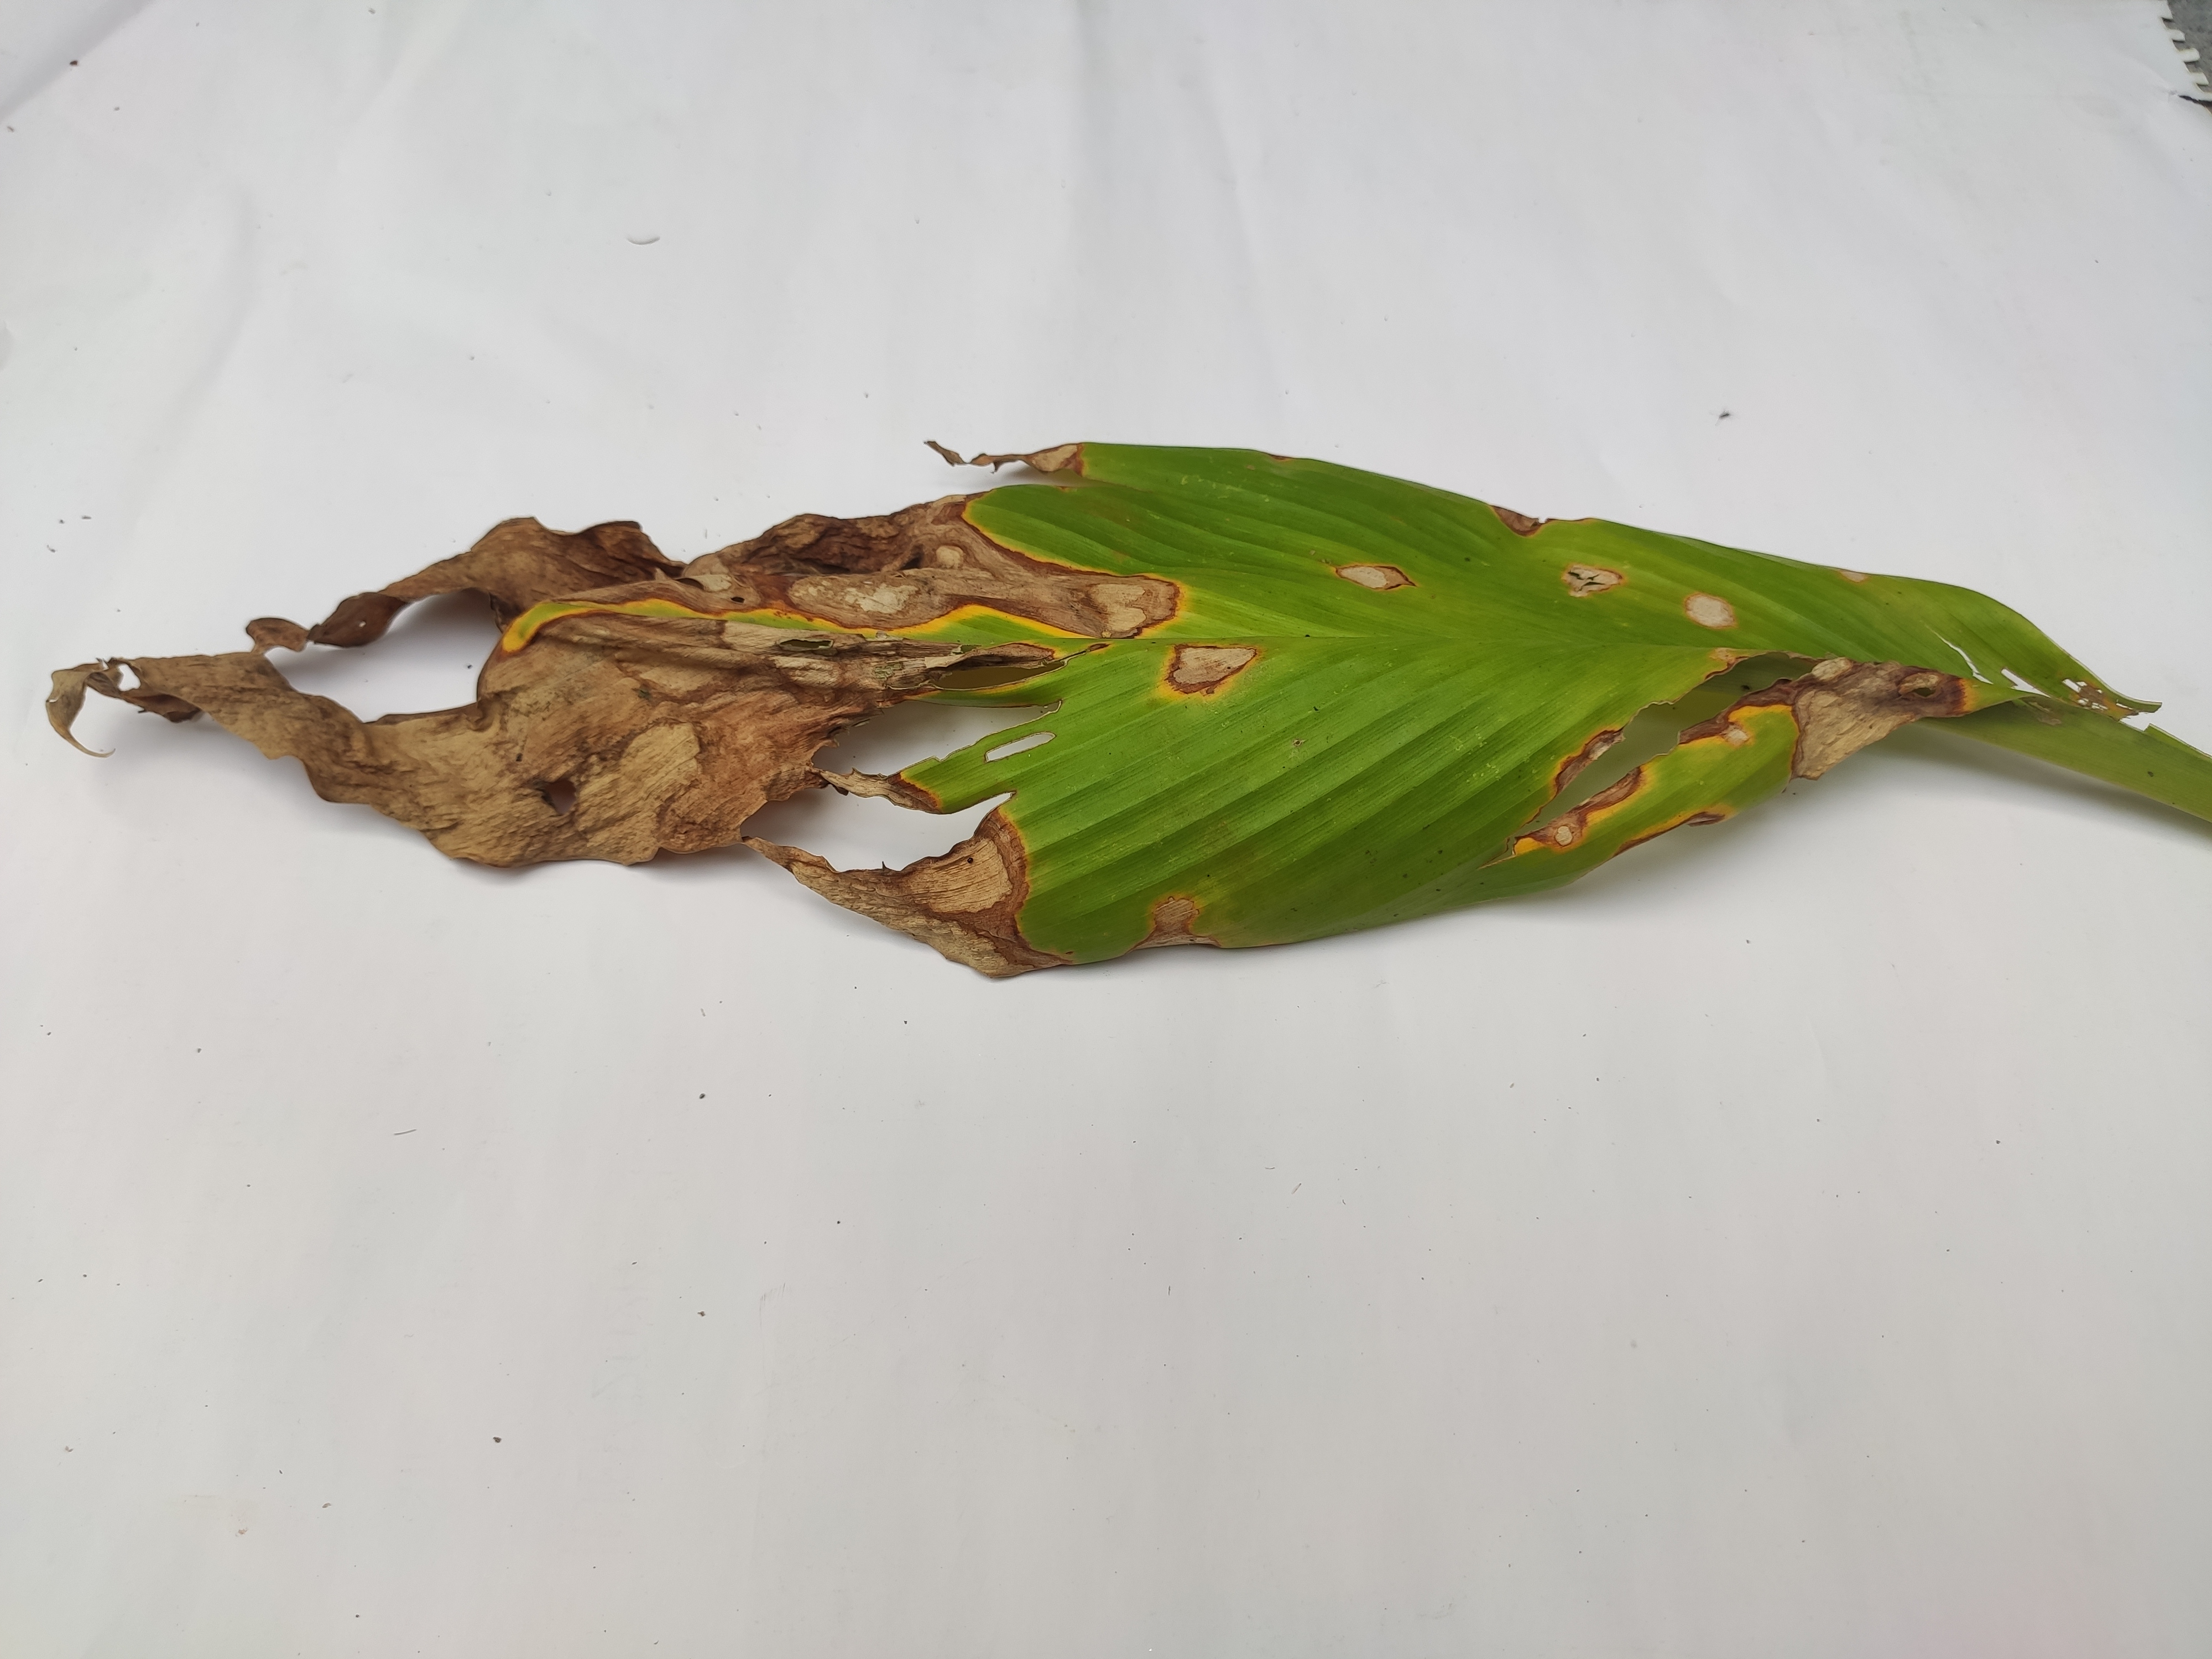
Label: Blotch